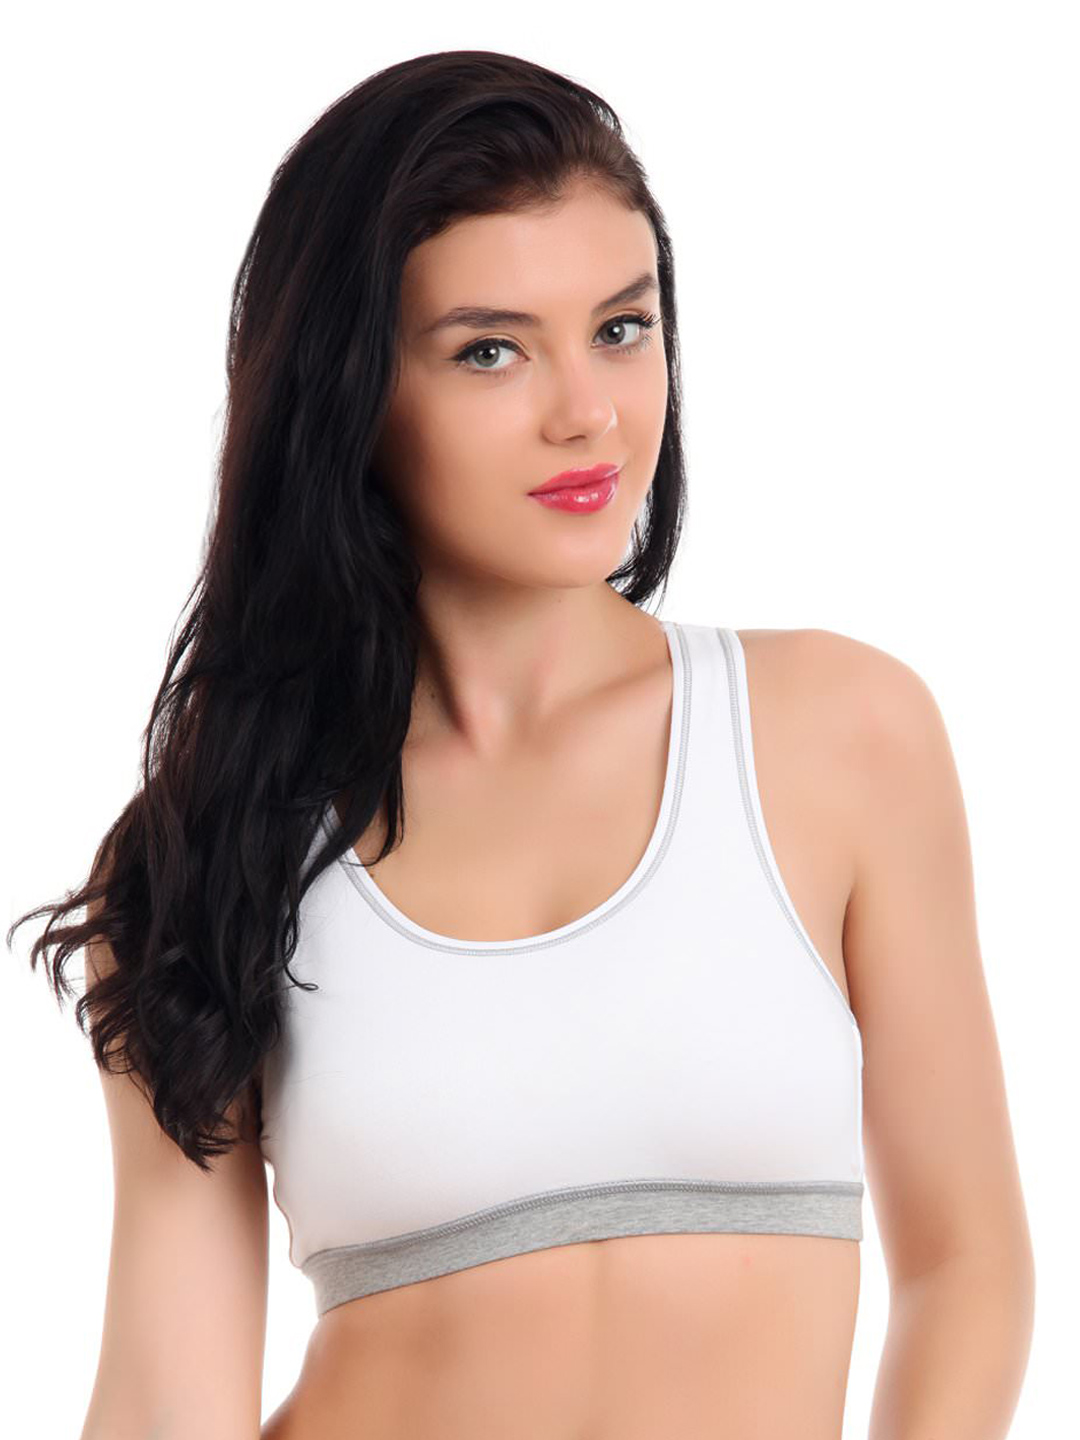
Hanes Women White Cotton Stretch Racer Back Sports Bra
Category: Apparel / Innerwear / Bra
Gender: Women
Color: White
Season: Winter 2015
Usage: Sports